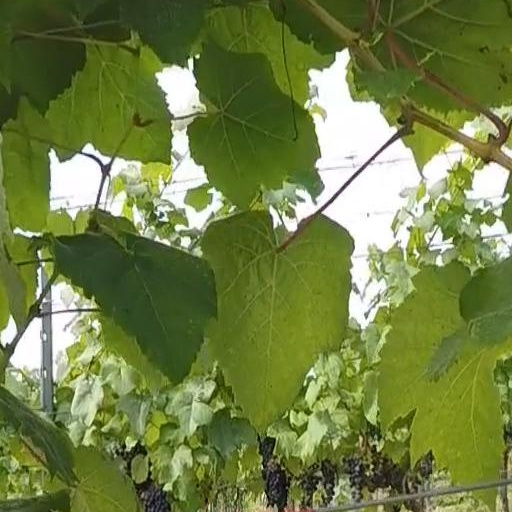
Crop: grape